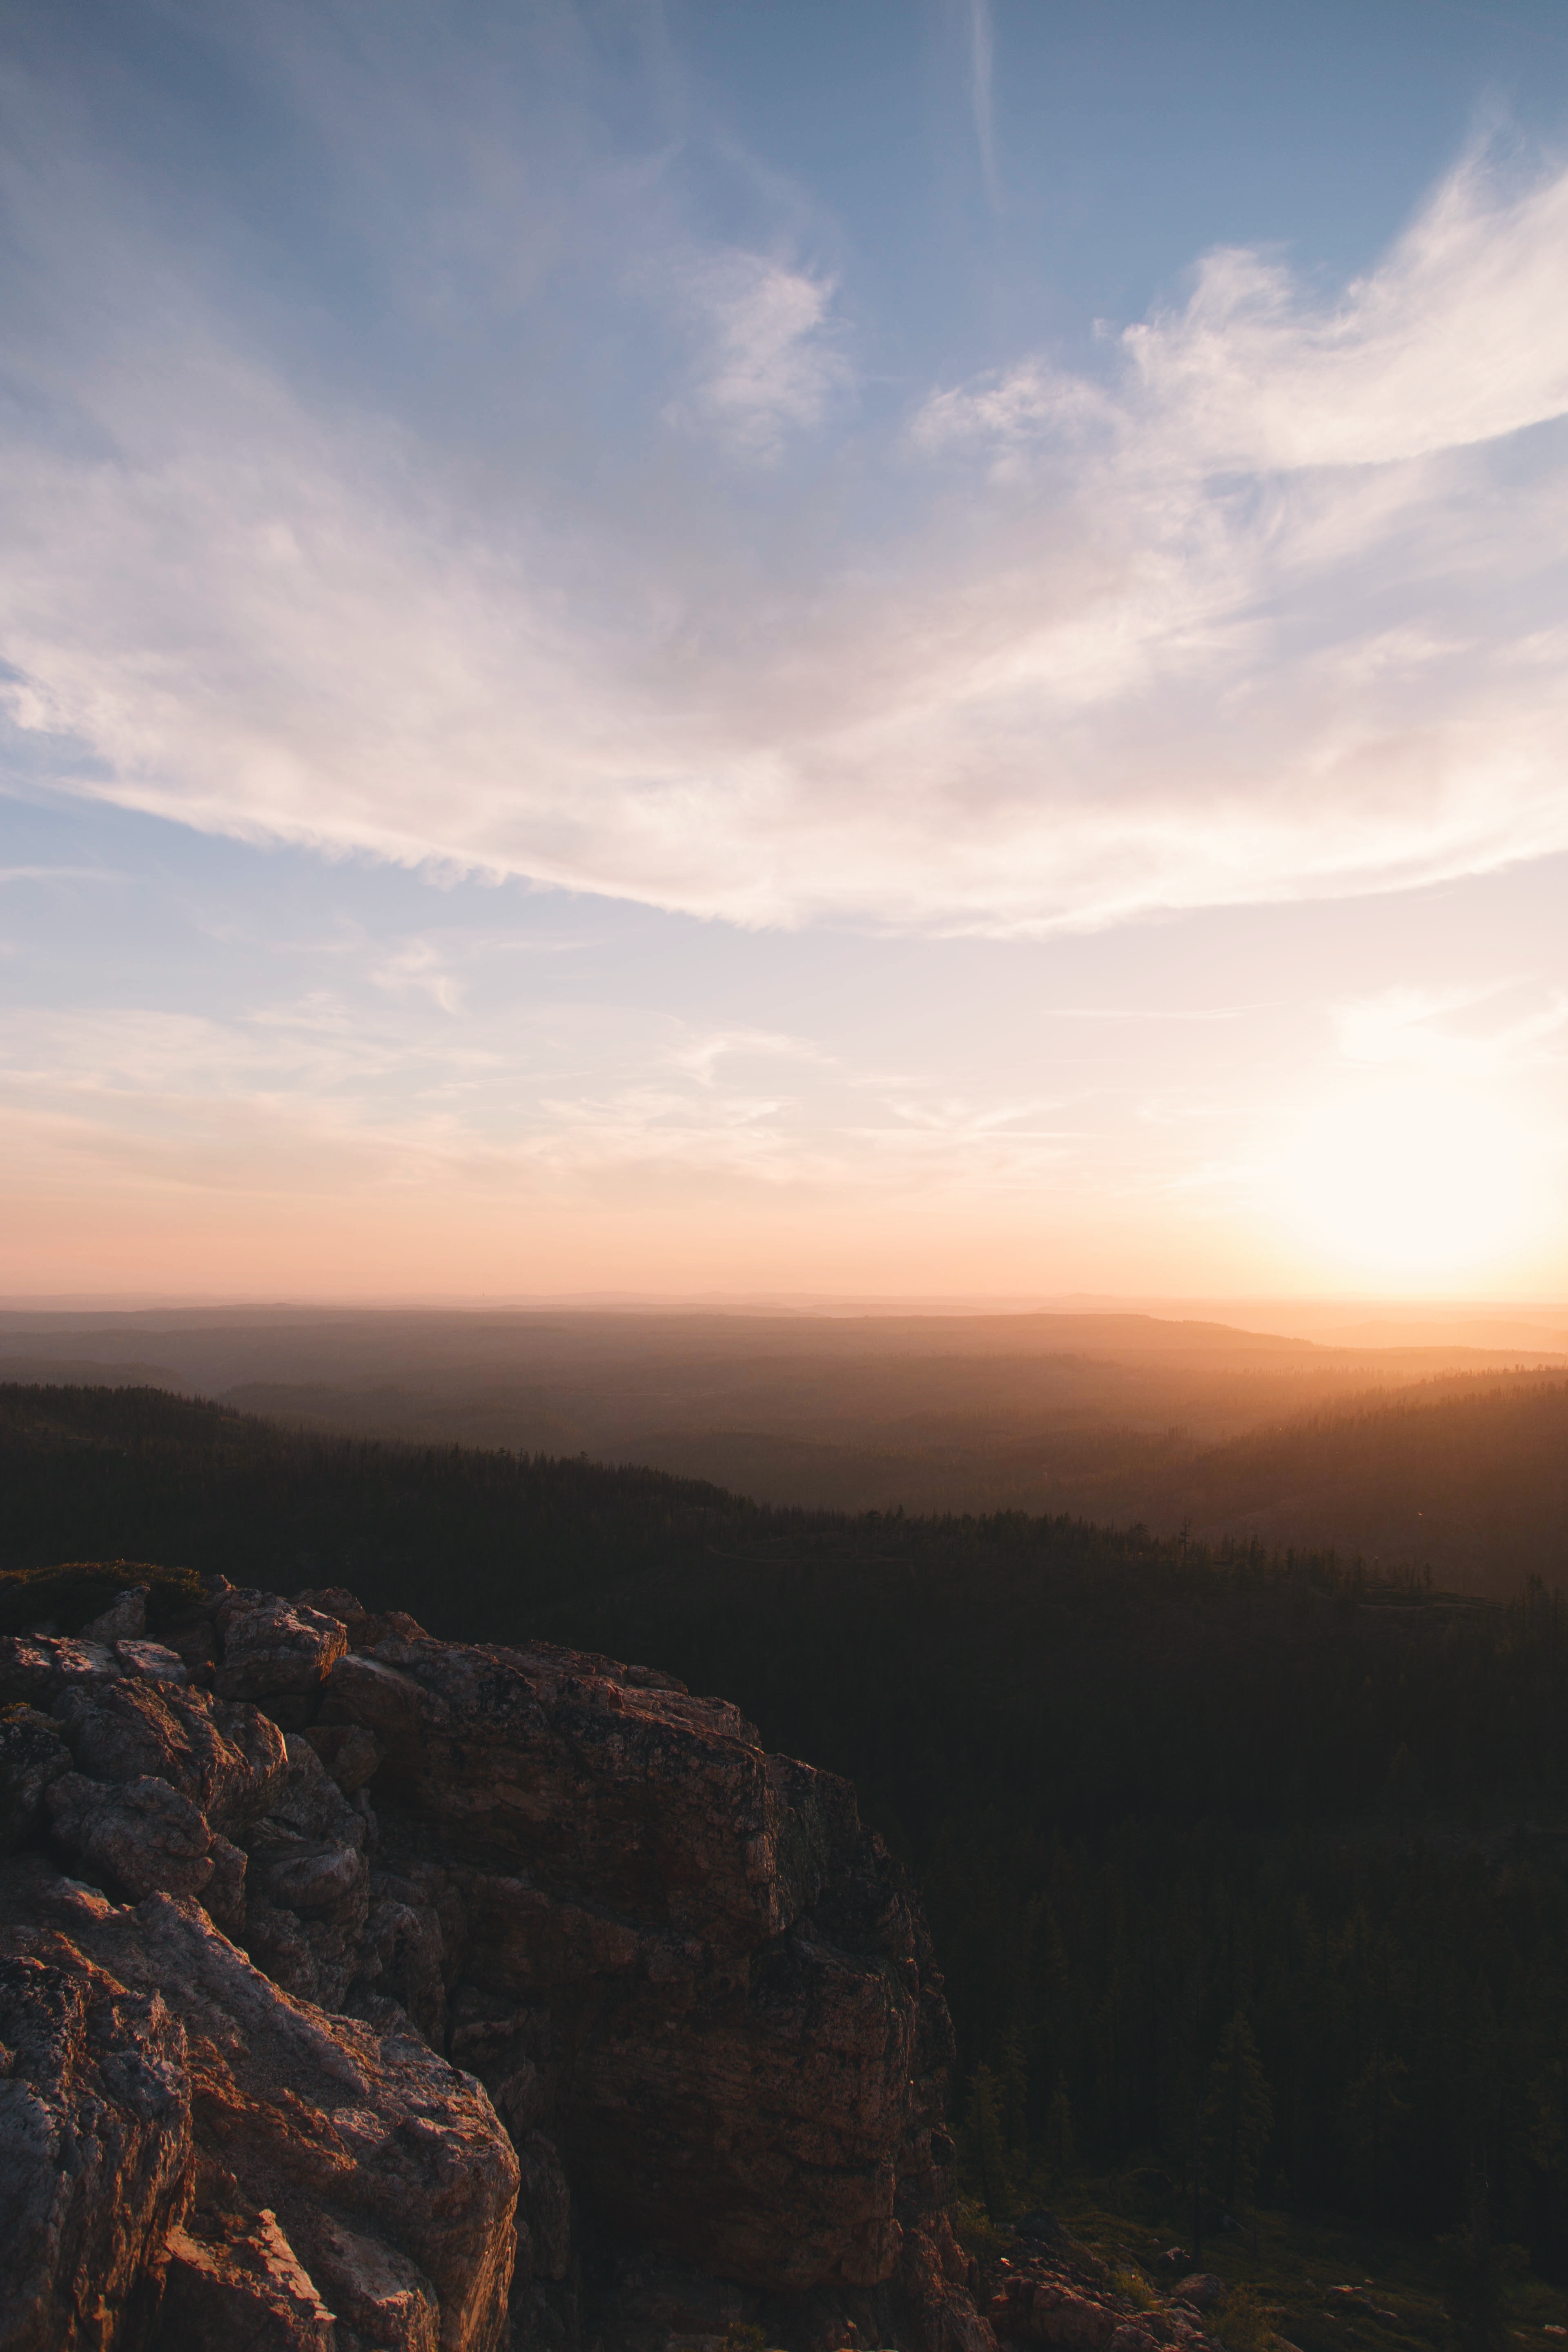
landscape, sea, nature, horizon, mountain, cloud, sky, sun, sunrise, sunset, sunlight, morning, hill, dawn, dusk, evening, atmospheric phenomenon, atmosphere of earth, mountainous landforms